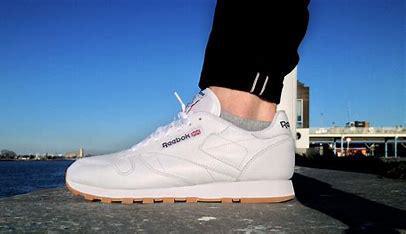
Brand: Reebok
Model: Classic